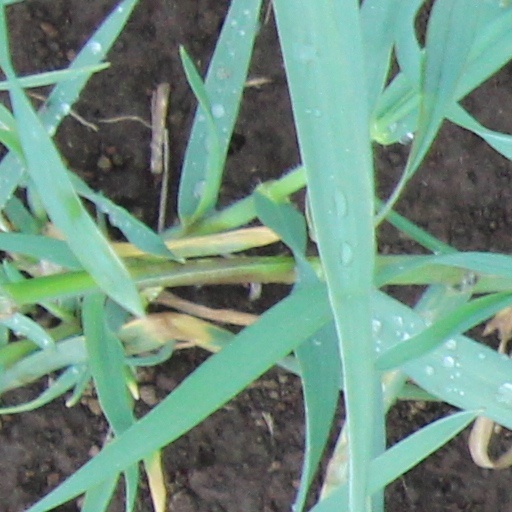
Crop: wheat